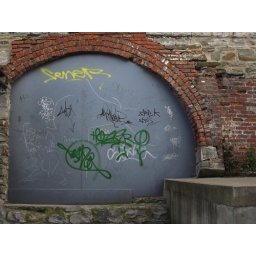
Graffiti on the doors of a historical building in Quebec City.